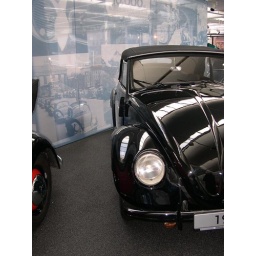
1936 Convertible! Semaphore turn signal in an external box on the upper door hinge.